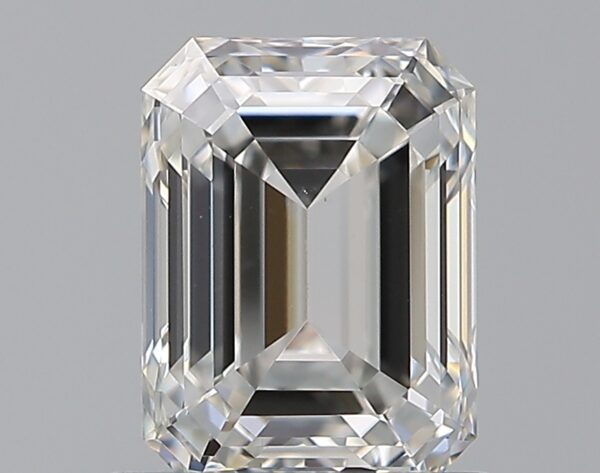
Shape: emerald
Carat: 0.91
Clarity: VS2
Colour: F
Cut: EX
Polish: EX
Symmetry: EX
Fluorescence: N
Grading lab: GIA
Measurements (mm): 6.27 x 4.66 x 3.17